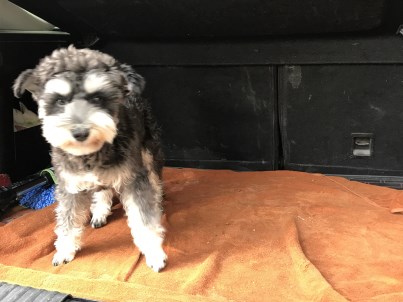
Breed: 2342-n000102-miniature_schnauzer